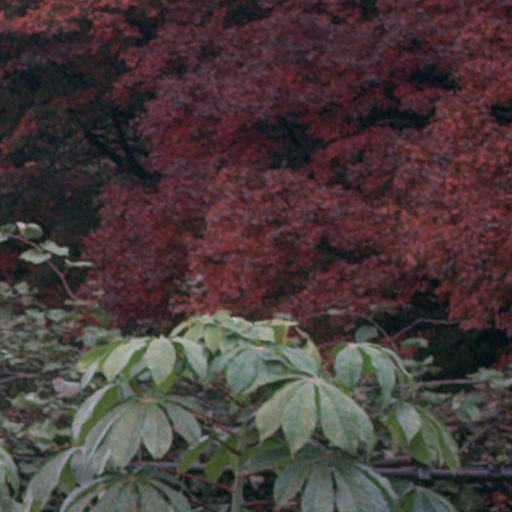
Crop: cassava